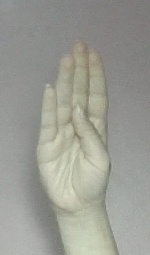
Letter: kaaf